Section 102 of the Constitution Act, 1867

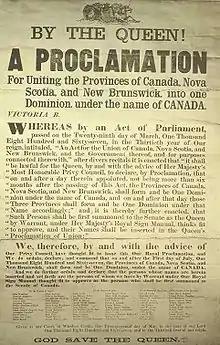
Proclamation bringing the "Constitution Act" into force, July 1, 1867

Section 102 of the "Constitution Act, 1867" is a provision of the Constitution of Canada relating to the financial administration of the Government of Canada.